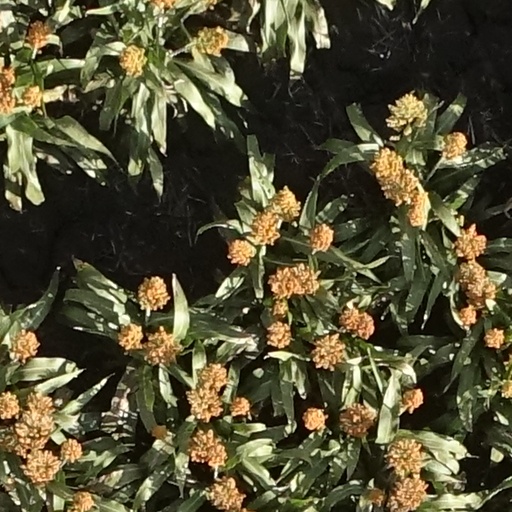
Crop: sorghum